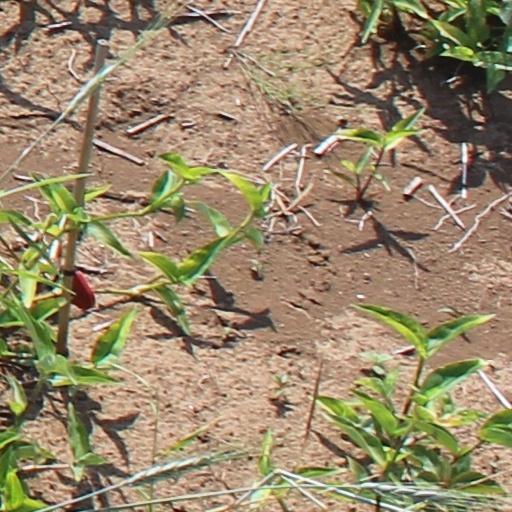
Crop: wheat